Operation Black Buck

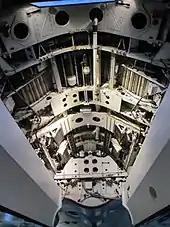
The bomb bay of Vulcan XM598

The Vulcan was the last of the British V bombers in operational use for bombing, but by March 1982 there were only three squadrons remaining, Nos. 44, 50 and 101 Squadrons RAF. All three were scheduled to be disbanded by 1 July 1982. They were based at RAF Waddington in the UK and assigned to North Atlantic Treaty Organization (NATO) for nuclear operations; neither aerial refuelling nor conventional bombing had been practised for several years. A request from Rear Admiral Sandy Woodward, the commander of the British aircraft carrier group heading south, on 11 April for recommendations for targets to attack in the Falkland Islands led to reconsideration of the possibility of attacks using Vulcans. Options for attacks on airfields and ports on the Argentine mainland were discarded as politically provocative and unlikely to produce worthwhile results. The Chief of the Air Staff, Air Chief Marshal Sir Michael Beetham argued that the Vulcan threat would cause the Argentines to retain fighters in the north of Argentina.